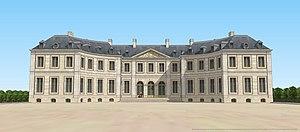
Restitution de la façade du côté de l'entrée du château de l'Etang, vers 1705.
Le château de l'Étang est un château disparu anciennement situé sur l'actuelle commune de Marnes-la-Coquette.
Louis-François-Marie Le Tellier de Barbezieux, né à Paris le 23 juin 1668 et mort à Versailles le 5 janvier 1701, est le troisième fils du marquis de Louvois, le secrétaire d'État de la Guerre de Louis XIV.
Michel Chamillart, né le 2 janvier 1652 à Paris où il est mort le 14 avril 1721, est un homme d'État français. À la fois ministre des finances et de la guerre, il dut faire face à la crise financière de 1709 et à la guerre de Succession d'Espagne.